The Mill in the Black Forest

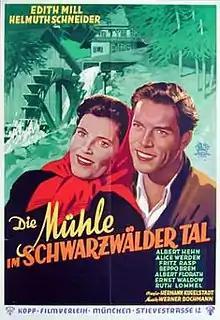

The Mill in the Black Forest is a 1953 West German drama film directed by Hermann Kugelstadt and starring Edith Mill, Helmuth Schneider and Albert Hehn. It was shot at the Bavaria Studios in Munich. The film's sets were designed by the art director Max Seefelder. Location shooting took place at Furtwangen in the Black Forest and Bingen on the Rhine.